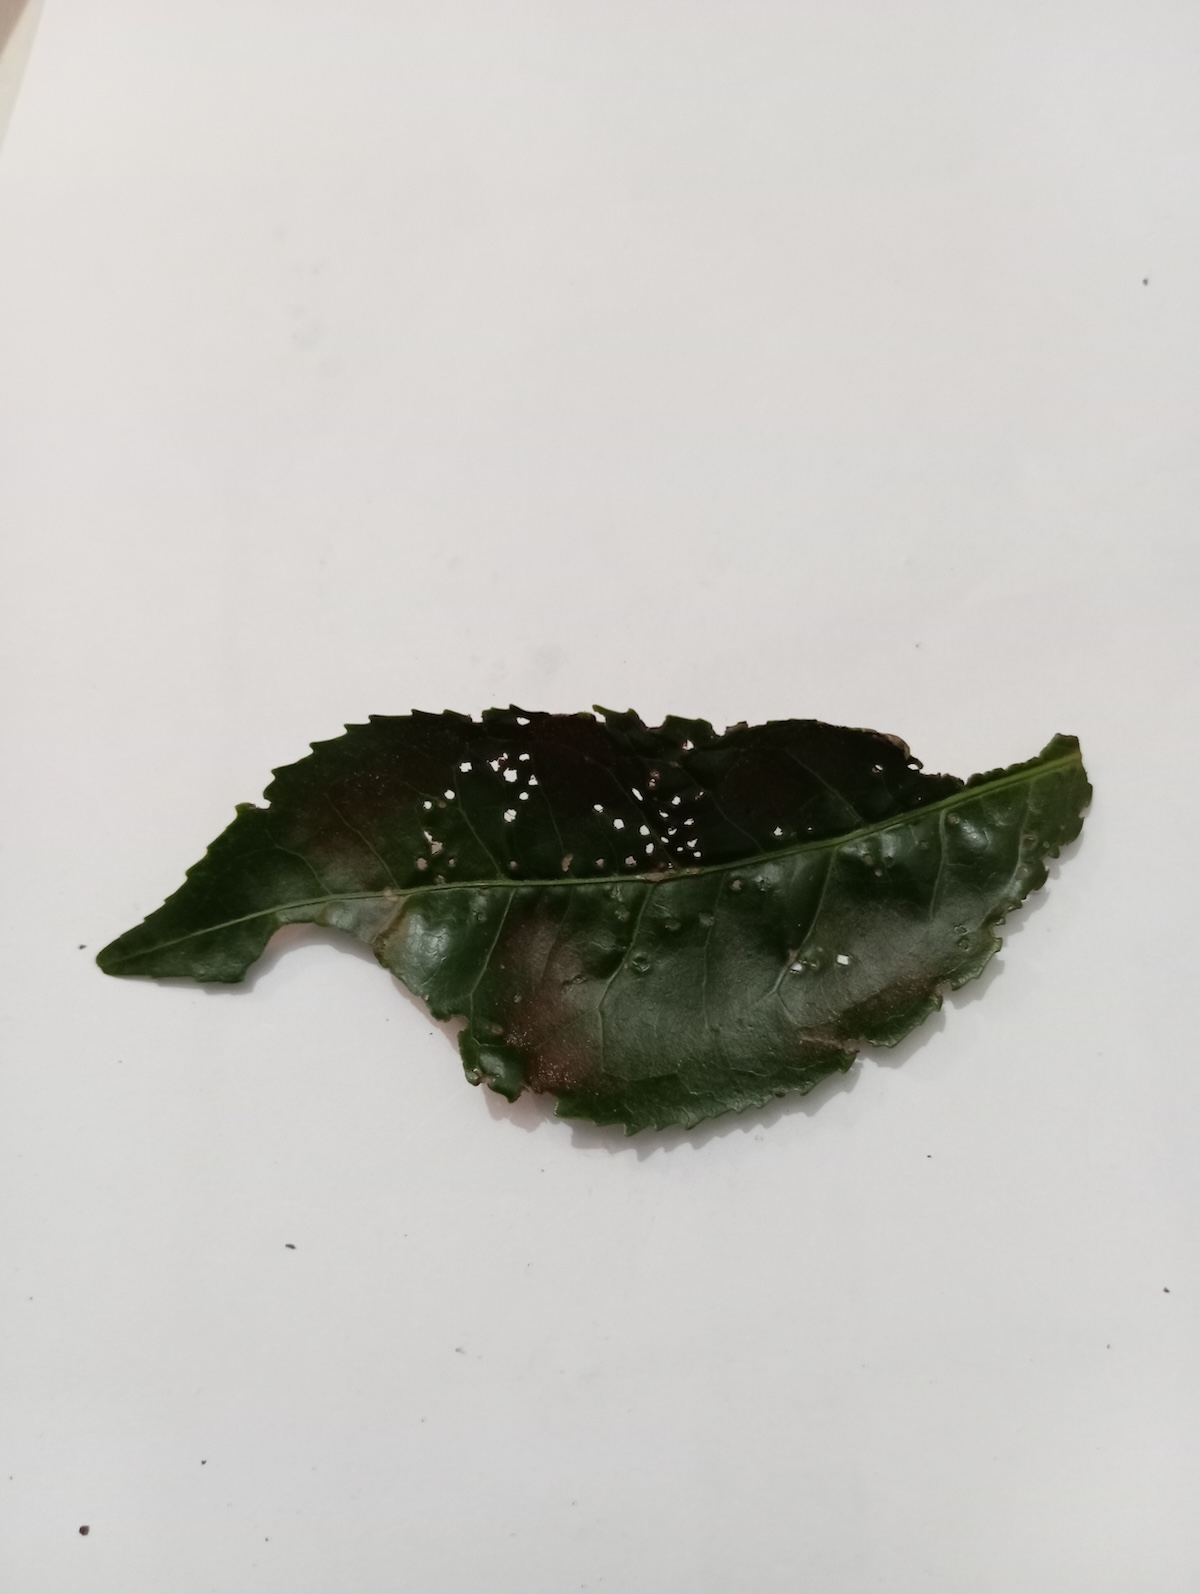
Label: Green mirid bug